43rd Virginia Cavalry Battalion

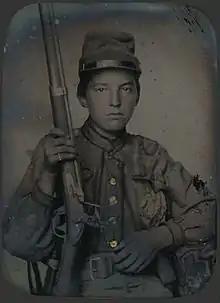
Sergeant William T. Biedler, 16 years old, of Company C, Mosby's Virginia Cavalry Regiment with flintlock musket. From the Library of Congress Prints and Photographs Division

The unit also utilized child soldiers. According to the memoirs of former partisan Munson, Mosby welcomed volunteers attracted by the glory of the fight and the allure of booty, and had an eye for intelligence, valor, resourcefulness, but "what Mosby liked best was youth. He agreed with Napoleon, that boys make the best soldiers . . . mere boys, unmarried and hence without fear or anxiety for wives or children." A few partisans were wizened old men in their 40s, but most were in their late teens or early 20s; two paroled after the war at Winchester were only 14 years old. An adolescent boy released from school for the day in Upperville just as Mosby's men were chasing Union troopers out of town "became so excited that he mounted a pony and joined in the chase with no weapon except his textbook. This would be the last day of study for Henry Cable Maddux . . . but the first of many raids with Mosby's men."